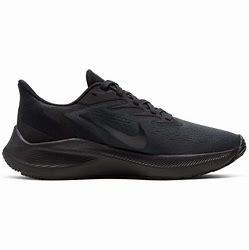
Brand: Nike
Model: Air Zoom Winflo 7